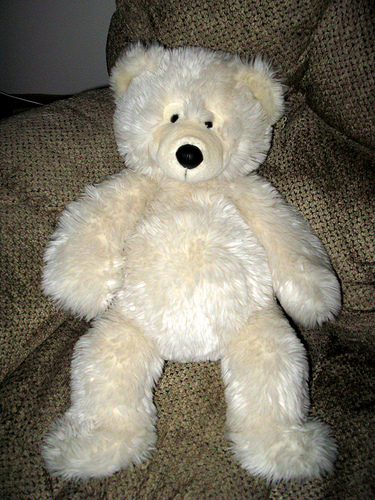
question: 写っているものは何ですか?
answer: クマのぬいぐるみです。

question: クマのぬいぐるみの数はいくつですか?
answer: 一つです。

question: クマの野井ぐるみの色は何ですか?
answer: 白です。

question: クマのぬいぐるみはどこにありますか?
answer: ソファーの上に置かれています。

question: ソファーの色は何ですか?
answer: 黄土色です。

question: 部屋の壁の色はどうですか?
answer: 白です。

question: クマのぬいぐるみの鼻の色は何ですか?
answer: 黒です。

question: クマのぬいぐるみの目の色はどうですか?
answer: 黒です。